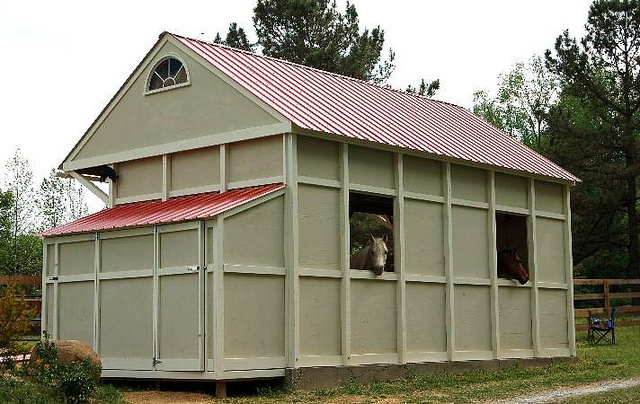
Horses are looking out of the windows of a bard.
This is a barn with a horse peeking his head out
Horses take a look outside of a window in their shed
Horses peek through the windows of a small utilitarian horse barn.
Horses look out the windows of a horse barn.